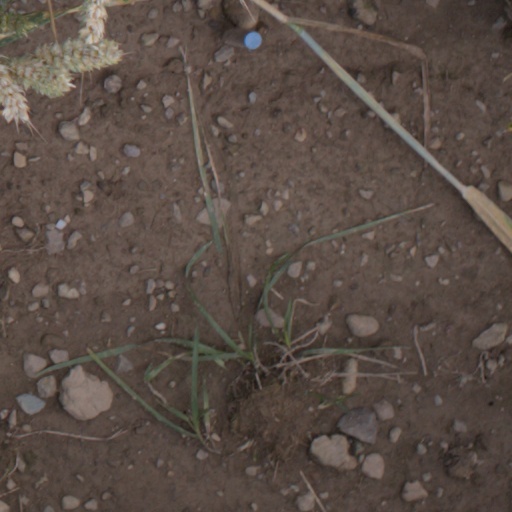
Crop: wheat